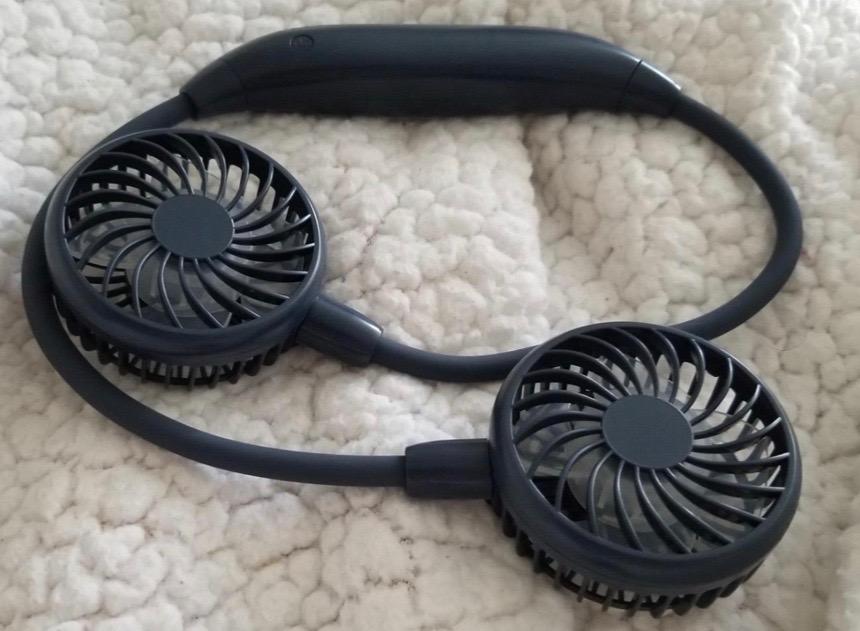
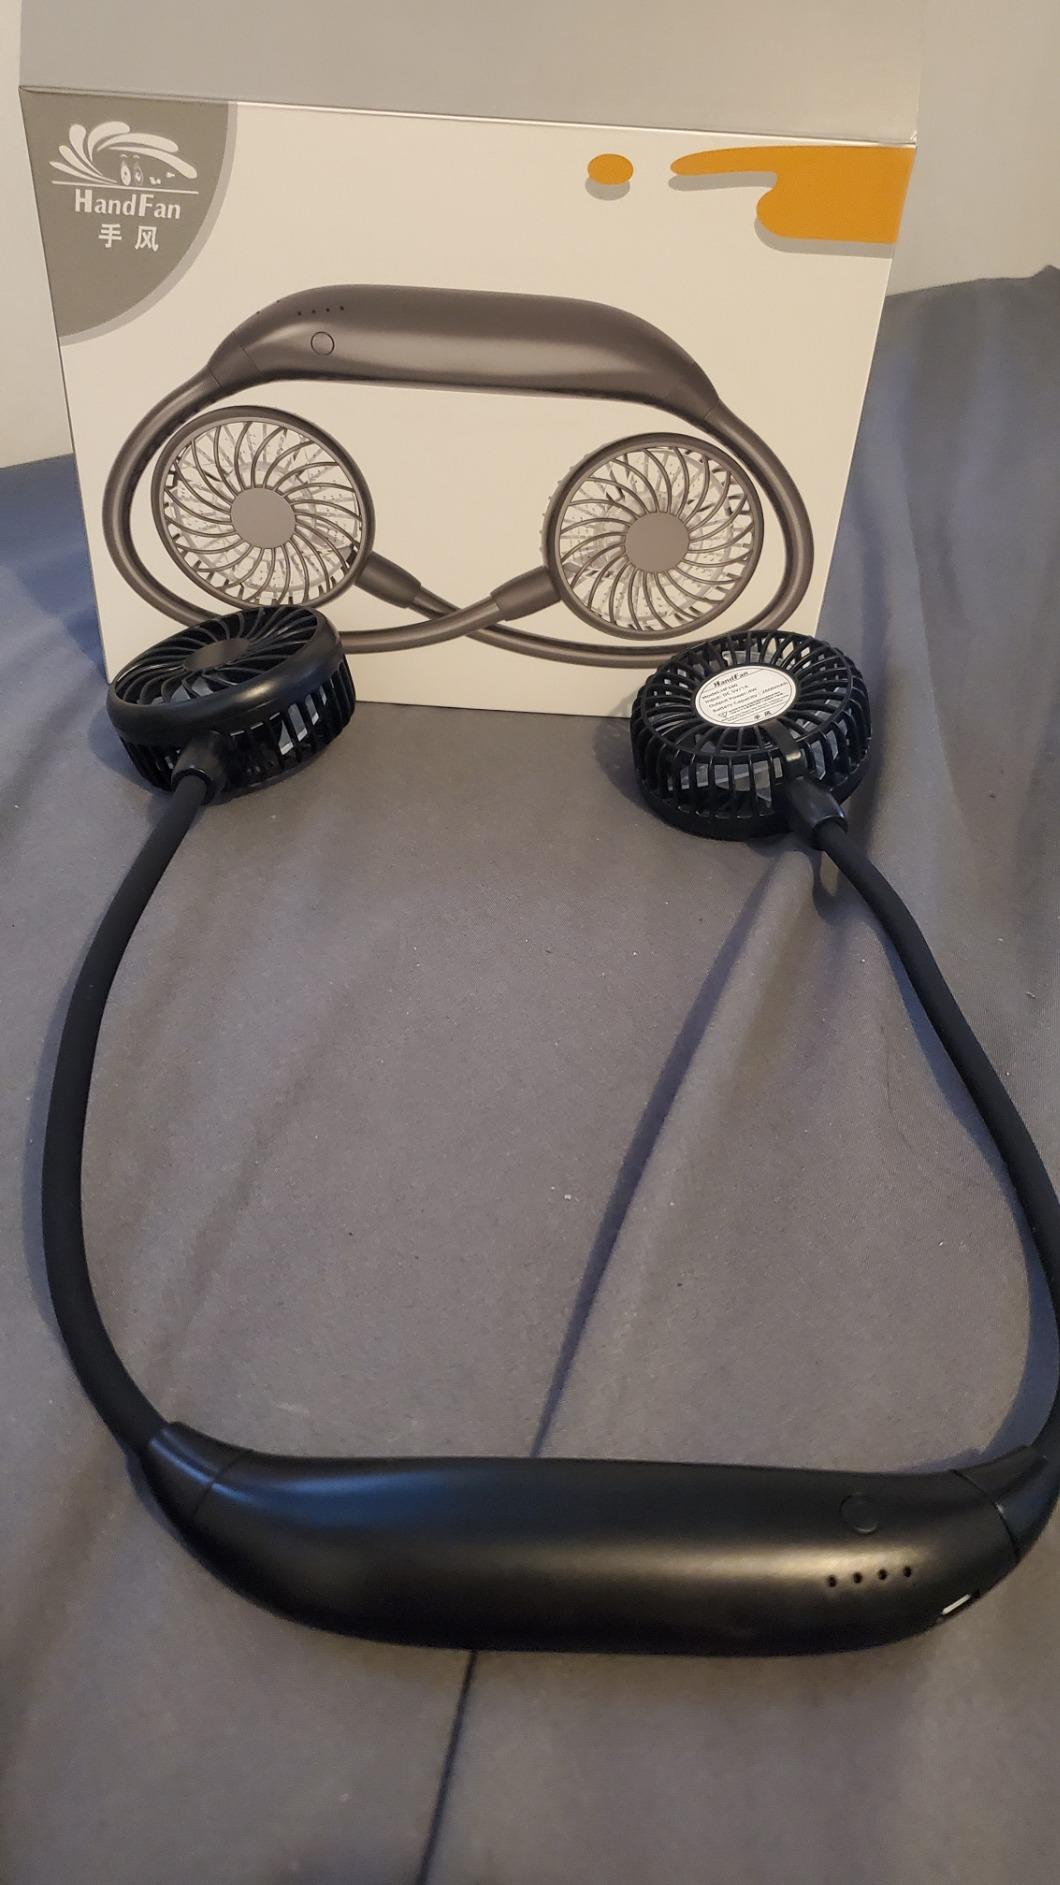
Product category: fan
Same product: no